Existential Comics

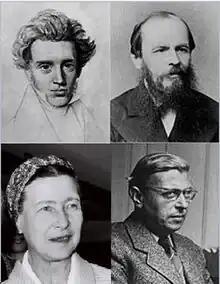
As the name implies, existentialists are often featured in the comic. The four here, Søren Kierkegaard, Fyodor Dostoevsky, Simone de Beauvoir, and Jean-Paul Sartre, have all been featured multiple times.

As of April 2023, the comic has covered over 200 philosophers, examining a wide variety of thought from Pre-Socratic philosophy to contemporary philosophy. Mohler has described both Sartre and Simone de Beauvoir as his favorite philosophers. Alongside existentialism, Mohler has also written extensively about Stoicism and communism.